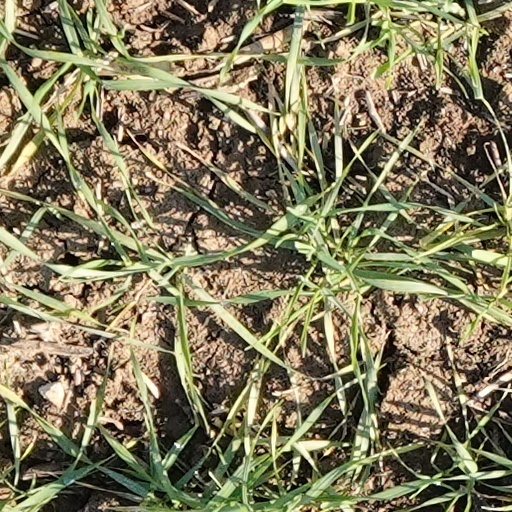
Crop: wheat